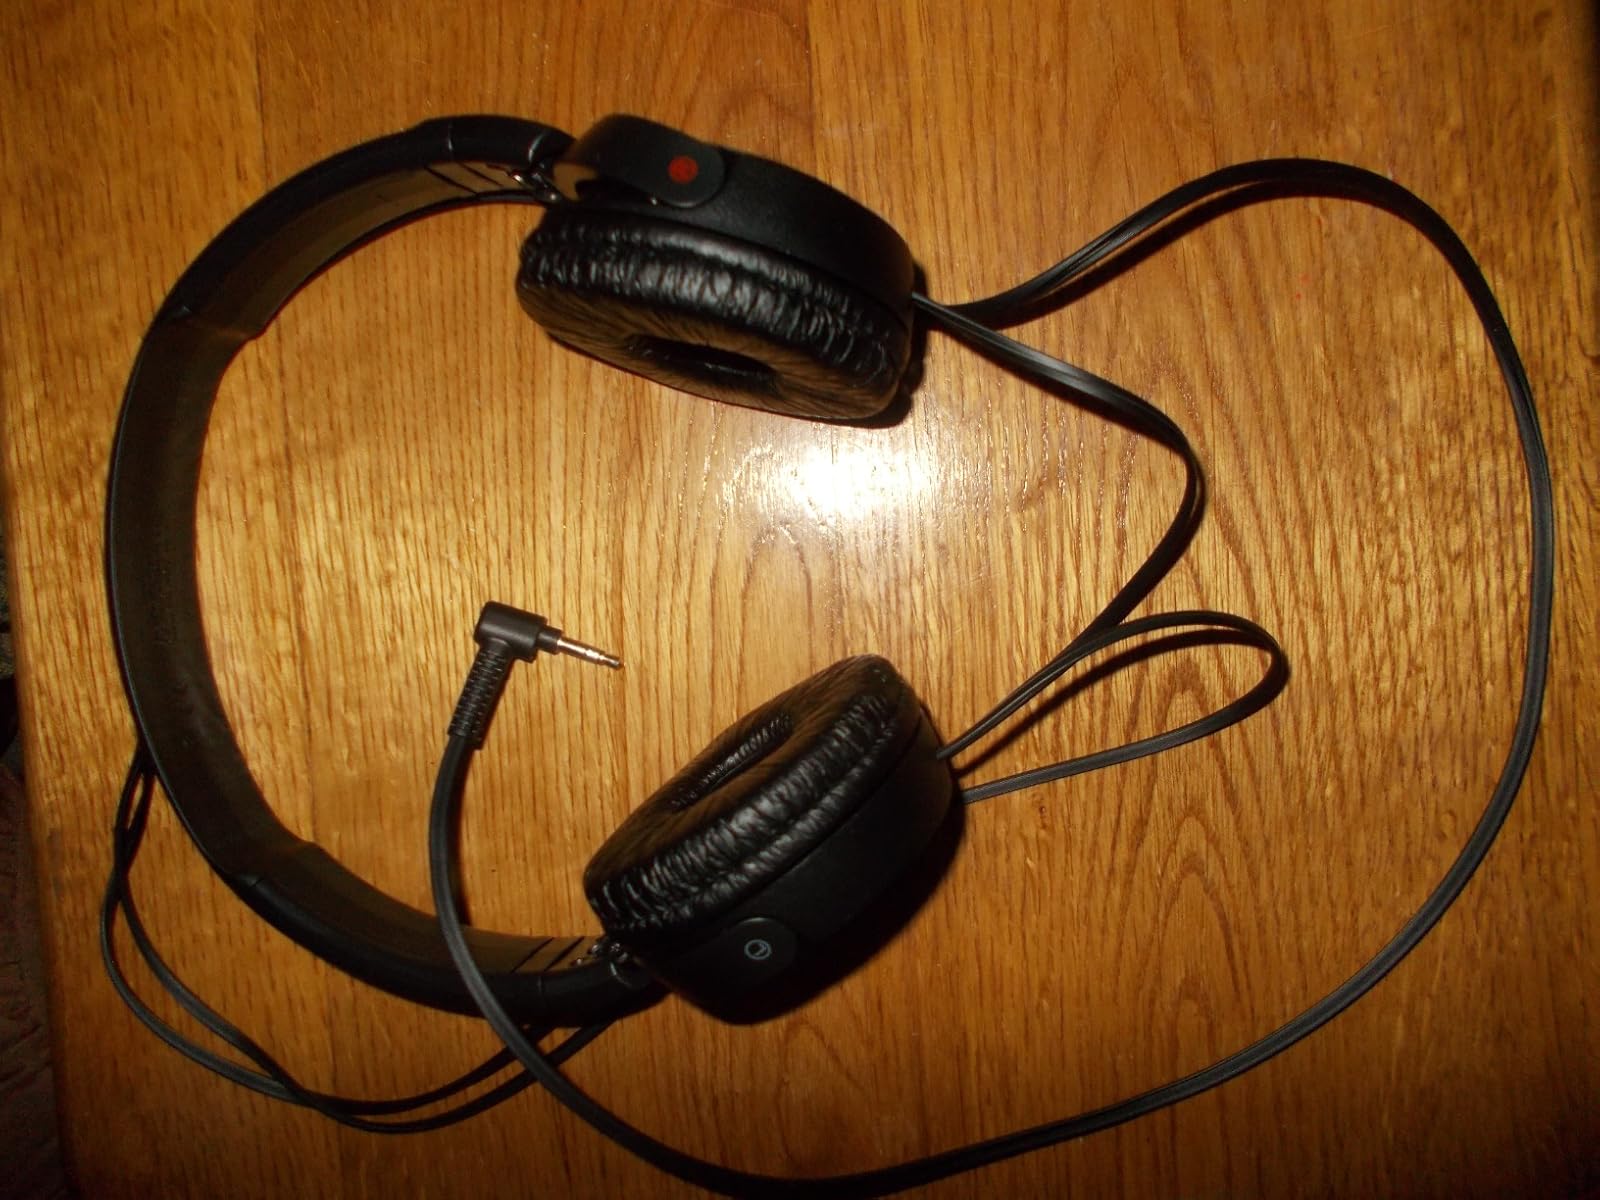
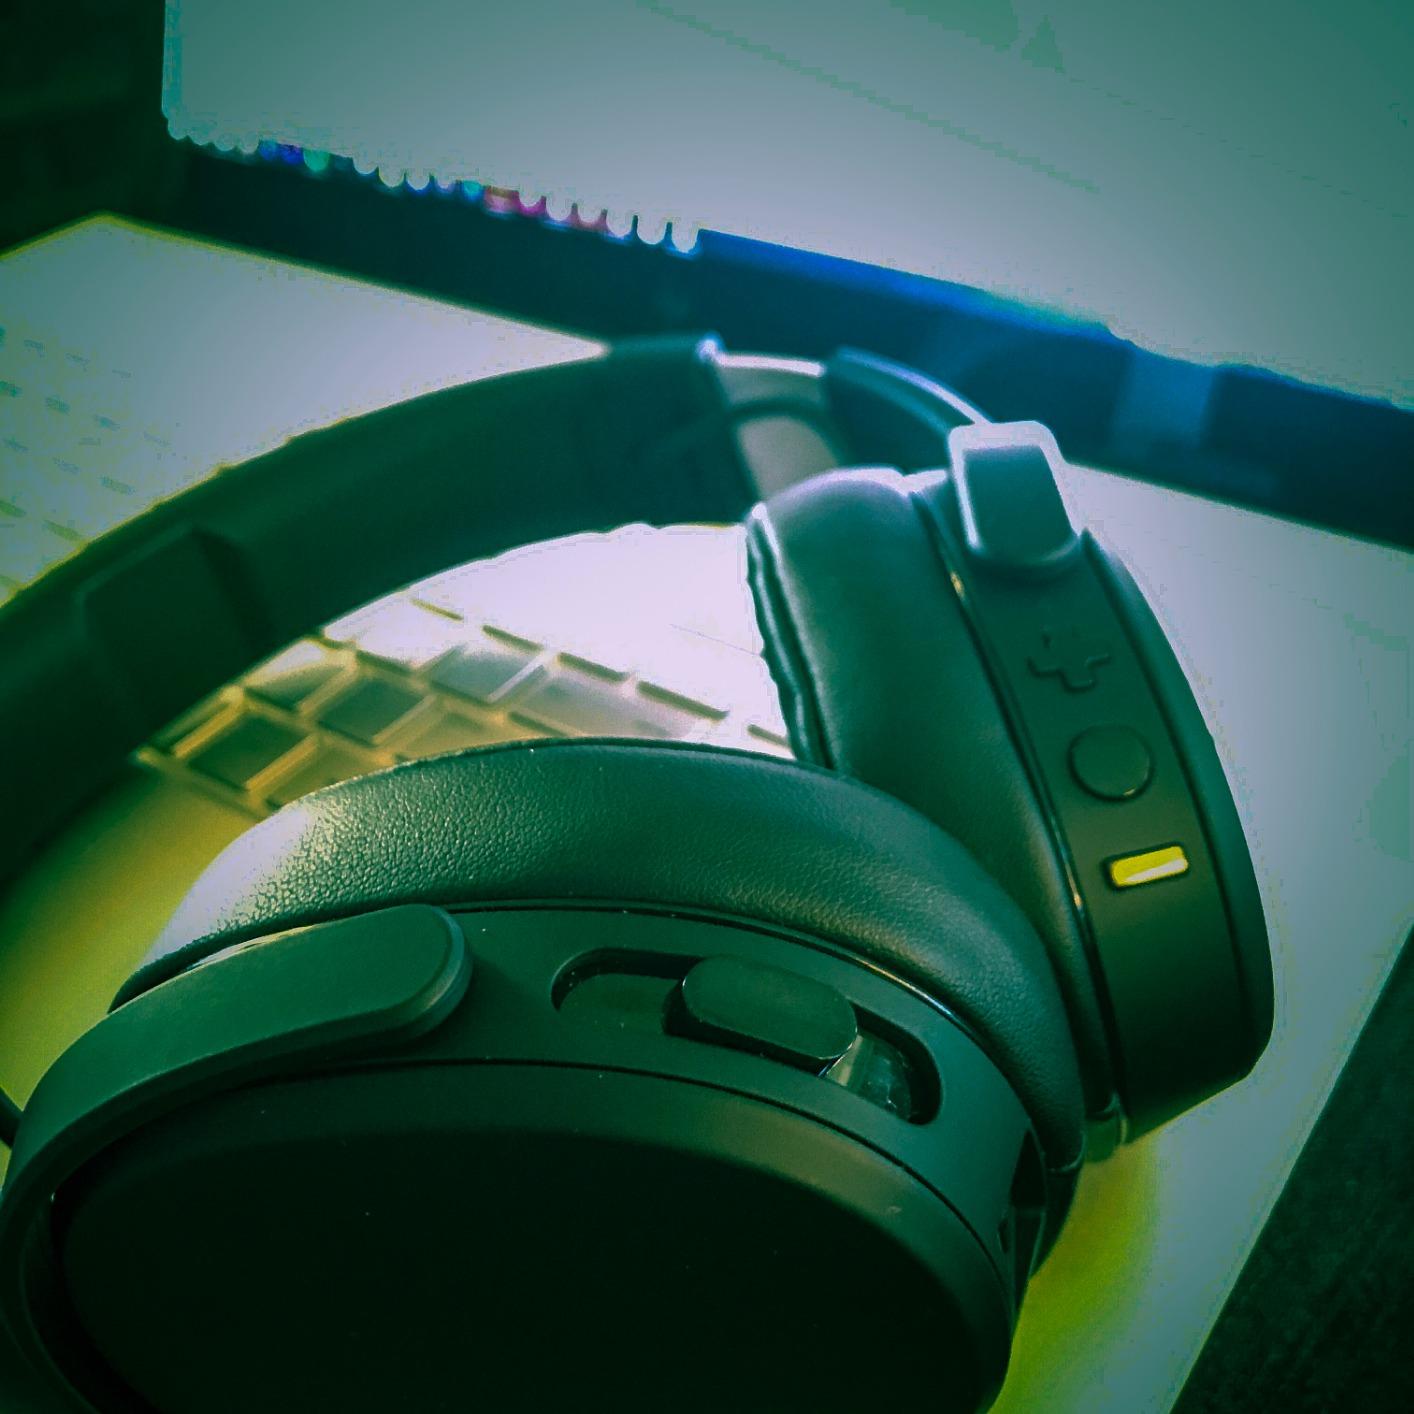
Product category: headphones
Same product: no